Mileham

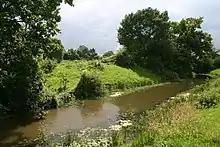
Mileham Castle Moat

Mileham Castle (also referred to as " Hall Yards" on old maps) is one of the largest motte and bailey castles in Norfolk. It straddles the pre-Conquest road that remained the main east-west route through the county until the 17th century. The castle was constructed in about 1100.and its remains form a surprisingly imposing monument consisting of a motte built up around the fragments of a stone keep, two baileys and a further banked rectangular enclosure to the north of the road, which now contains Burwood Hall (built in 1793) and farm buildings. A large wooded deer park was once attached to the south of the castle. The positioning of the castle astride the road is thought to have been connected with raising revenue from a possible market place in the northern enclosure and from tolls on travellers.